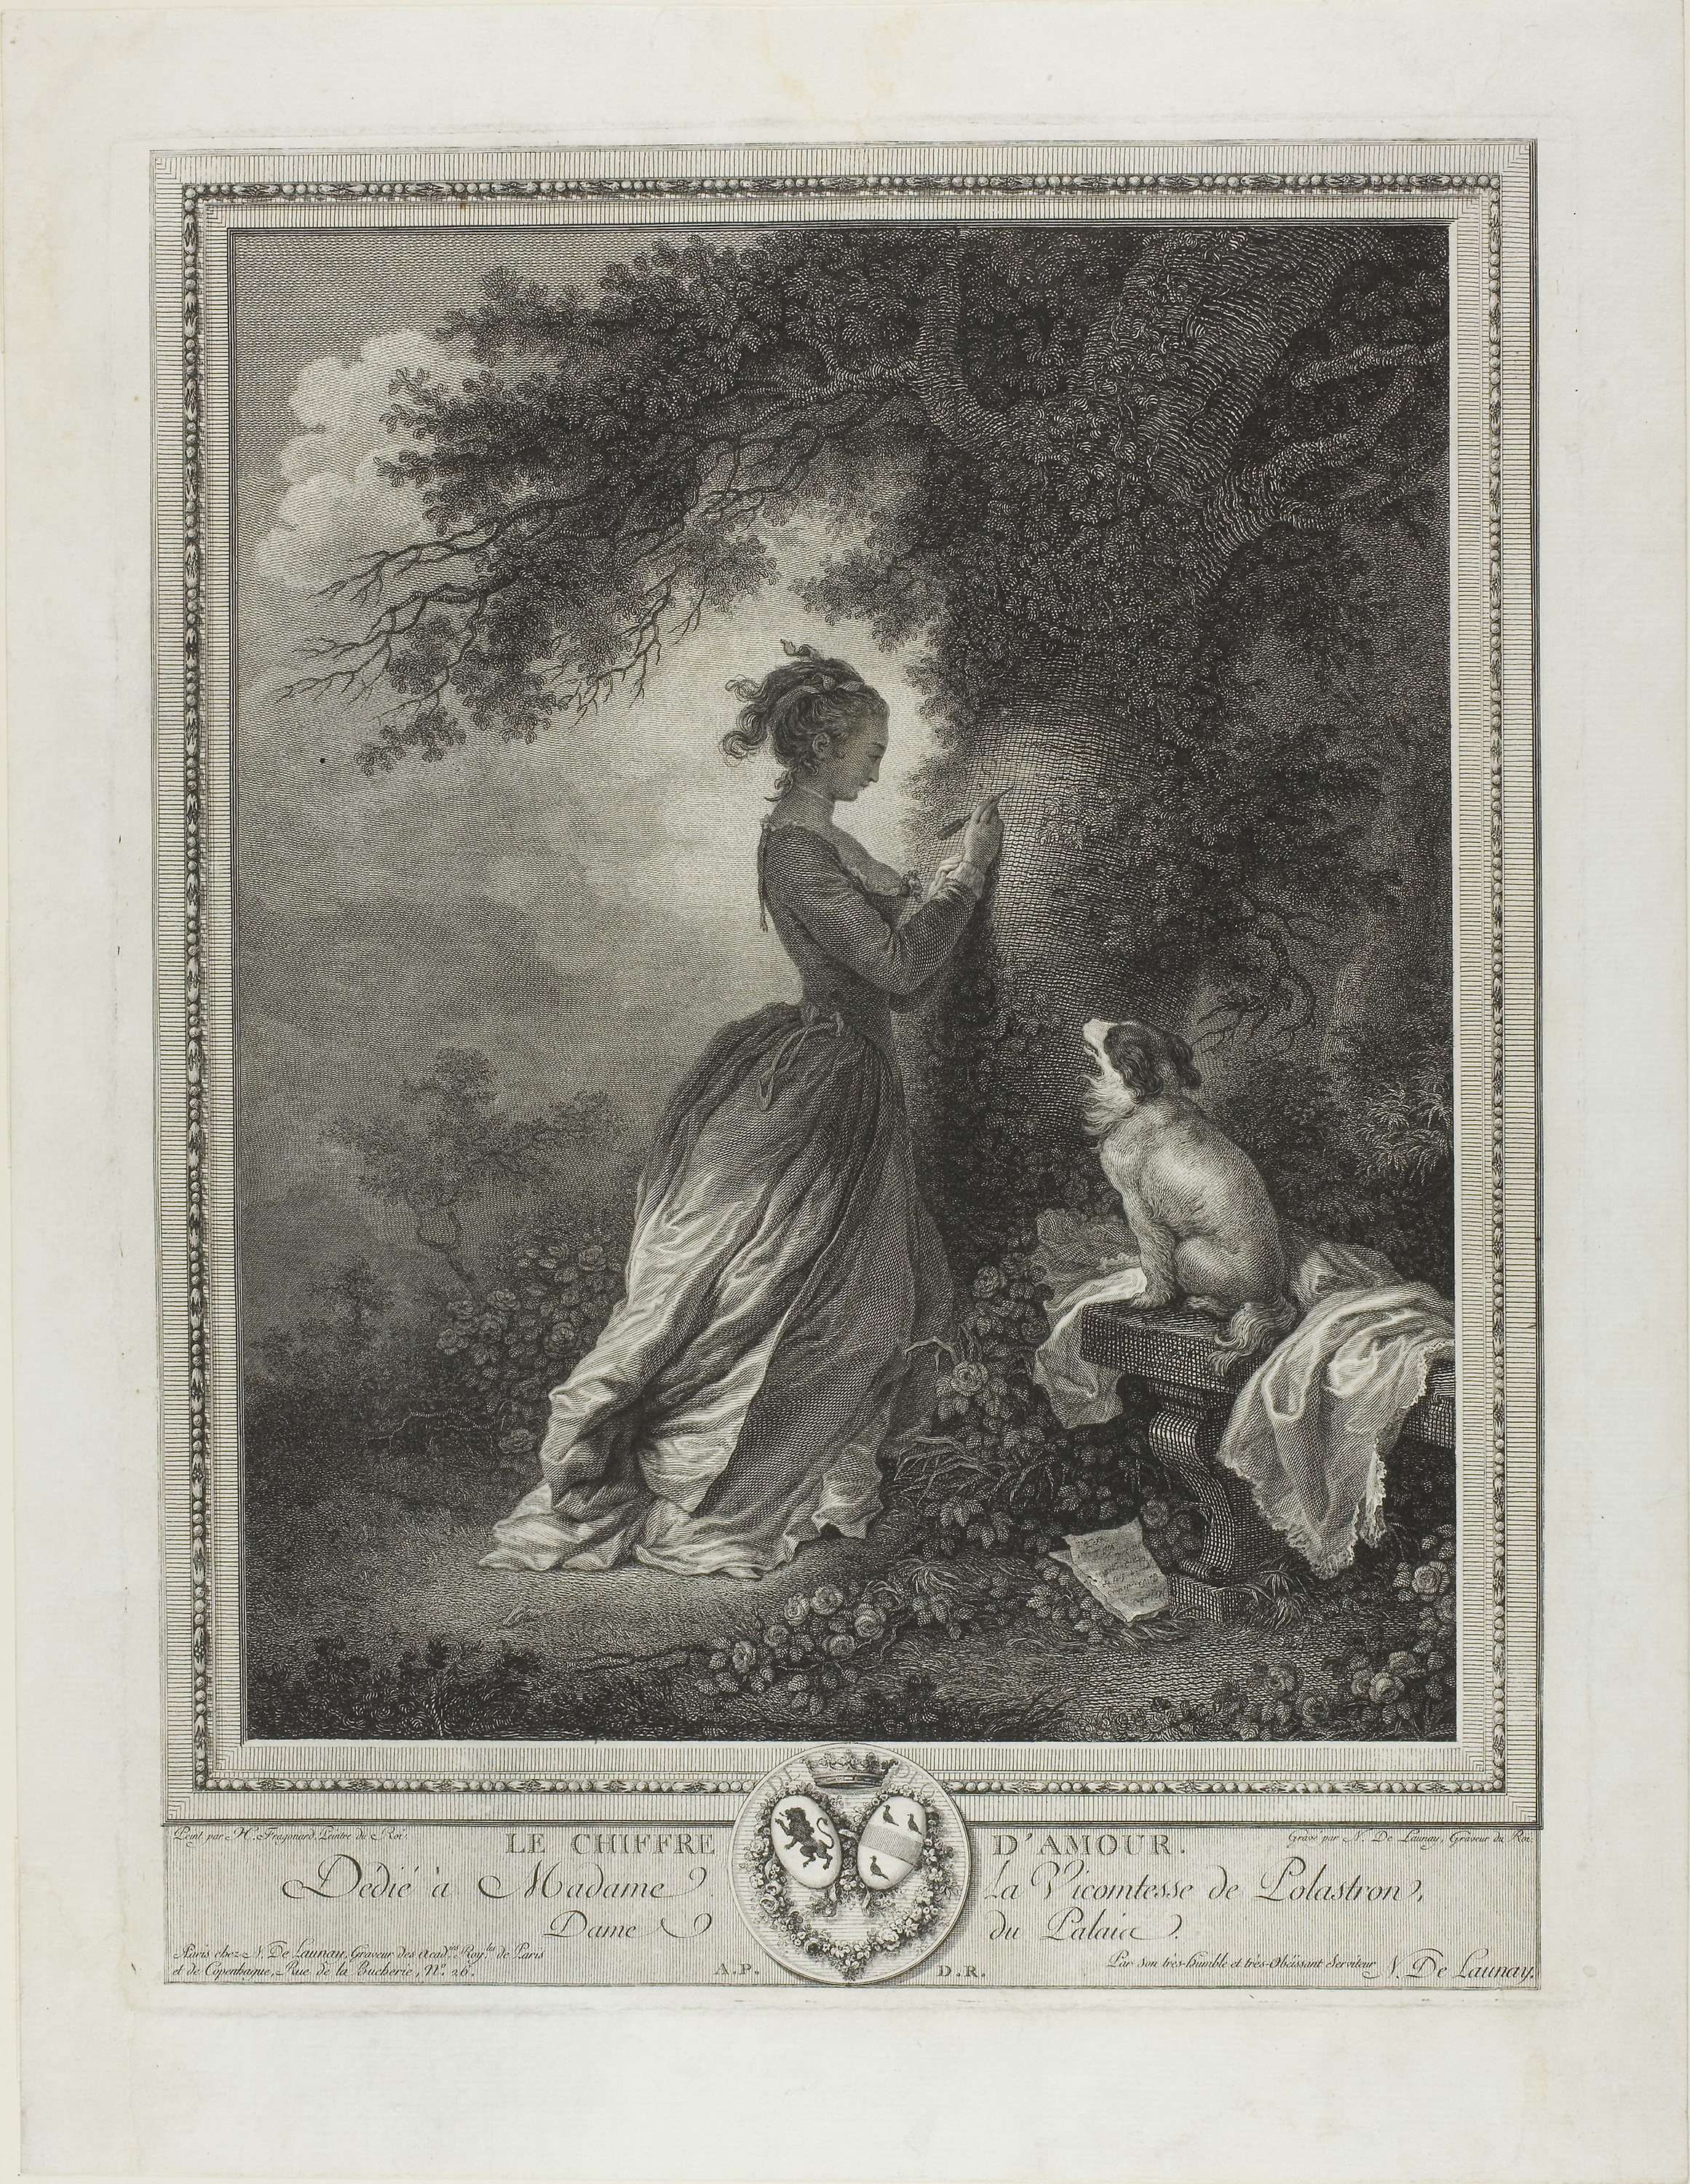
art, picture frame, history, painting, antique, stock photography, artwork, visual arts, black and white